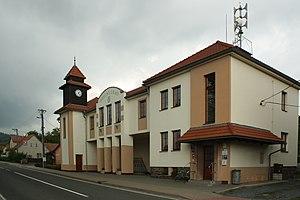
Olšovec est une commune du district de Přerov, dans la région d'Olomouc, en République tchèque. Sa population s'élevait à 486 habitants en 2018.